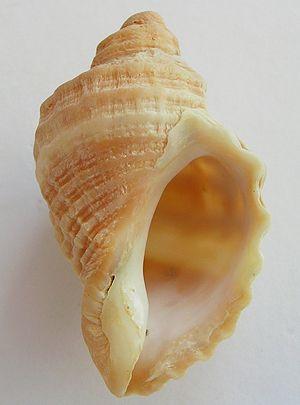
Nucella est un genre de mollusques gastéropodes de la famille des Muricidae. Le genre regroupe des espèces de taille petite à moyenne, présentes au nord de l'Atlantique et du Pacifique.